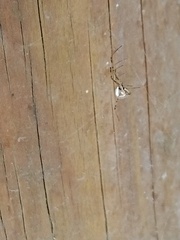
Species: Lactrodectus_hesperus